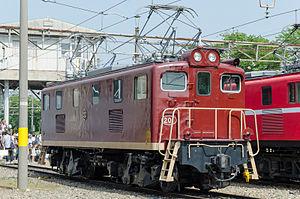
La ligne principale Chichibu est une ligne ferroviaire de la compagnie Chichibu Railway dans la préfecture de Saitama au Japon. Elle relie la gare de Hanyū à Hanyū à la gare de Mitsumineguchi à Chichibu.
La Chichibu Railway Co., Ltd. est une compagnie de transport de passagers et de marchandises qui exploite deux lignes de chemin de fer dans la préfecture de Saitama, au Japon.